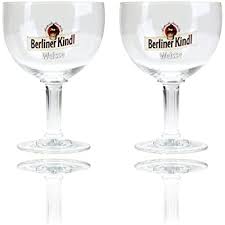
Label: glass